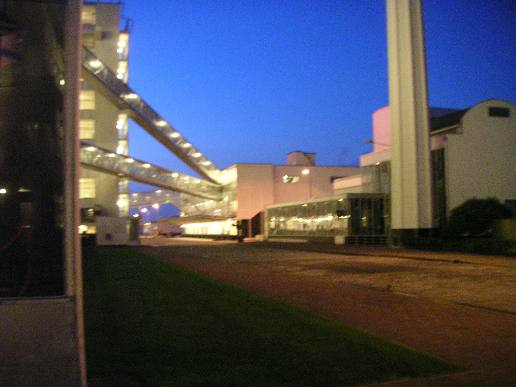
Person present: No